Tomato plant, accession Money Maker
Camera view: tilt-top (135 deg); turntable rotation: 30 degrees
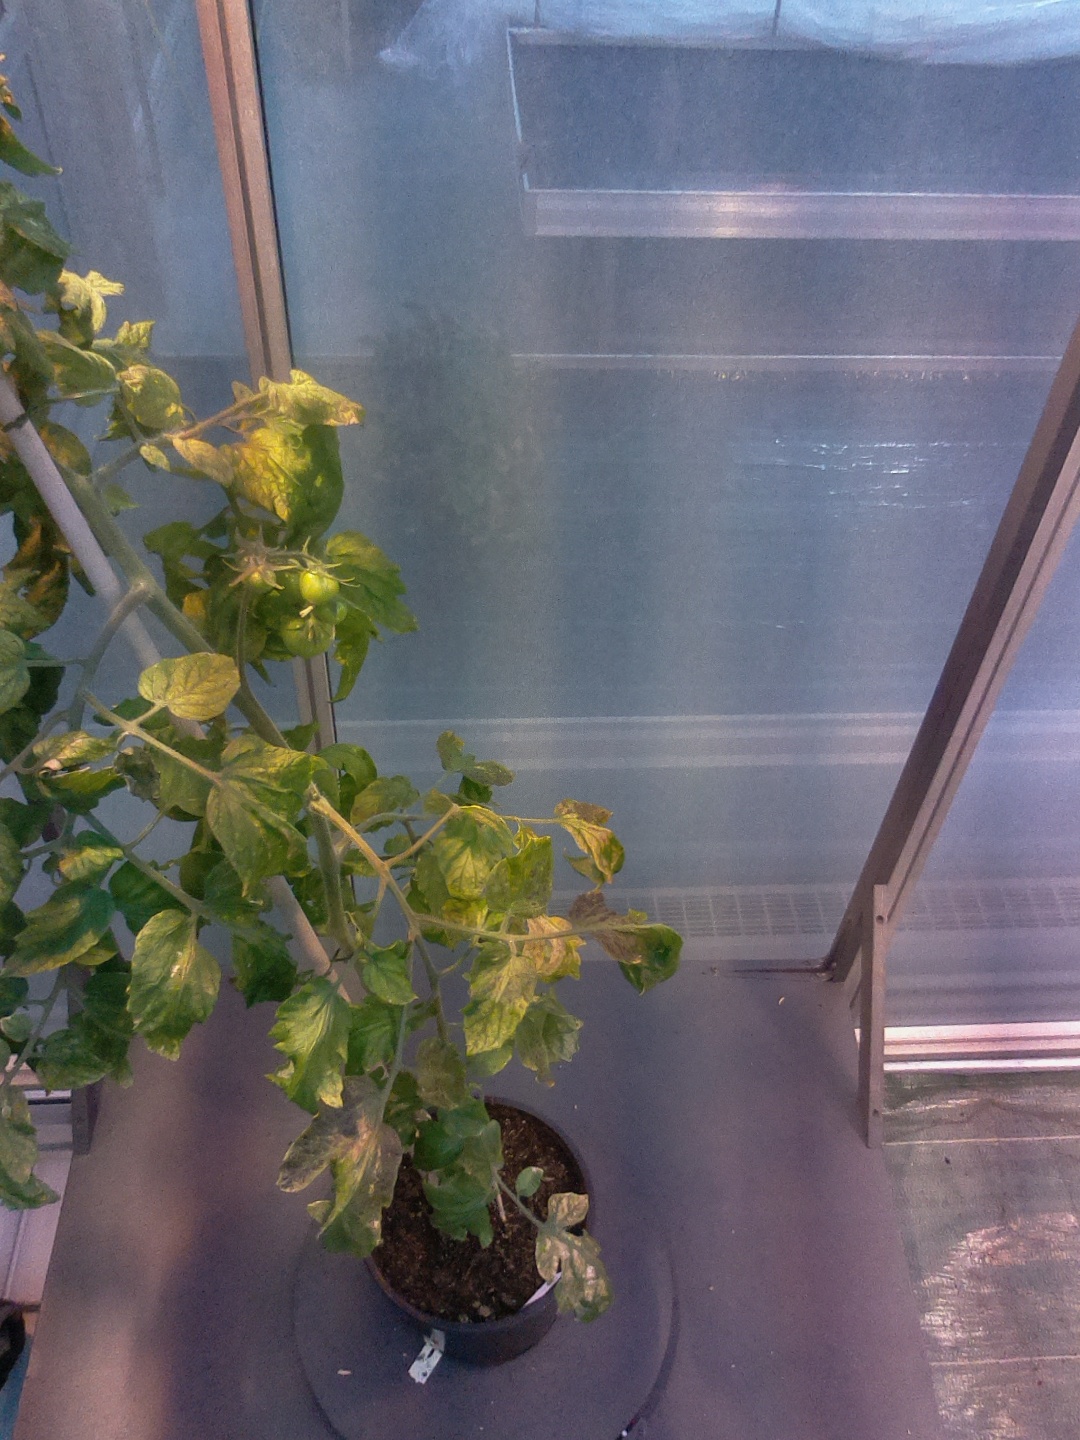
BBCH growth stage 74: 40%-50% of final fruit size